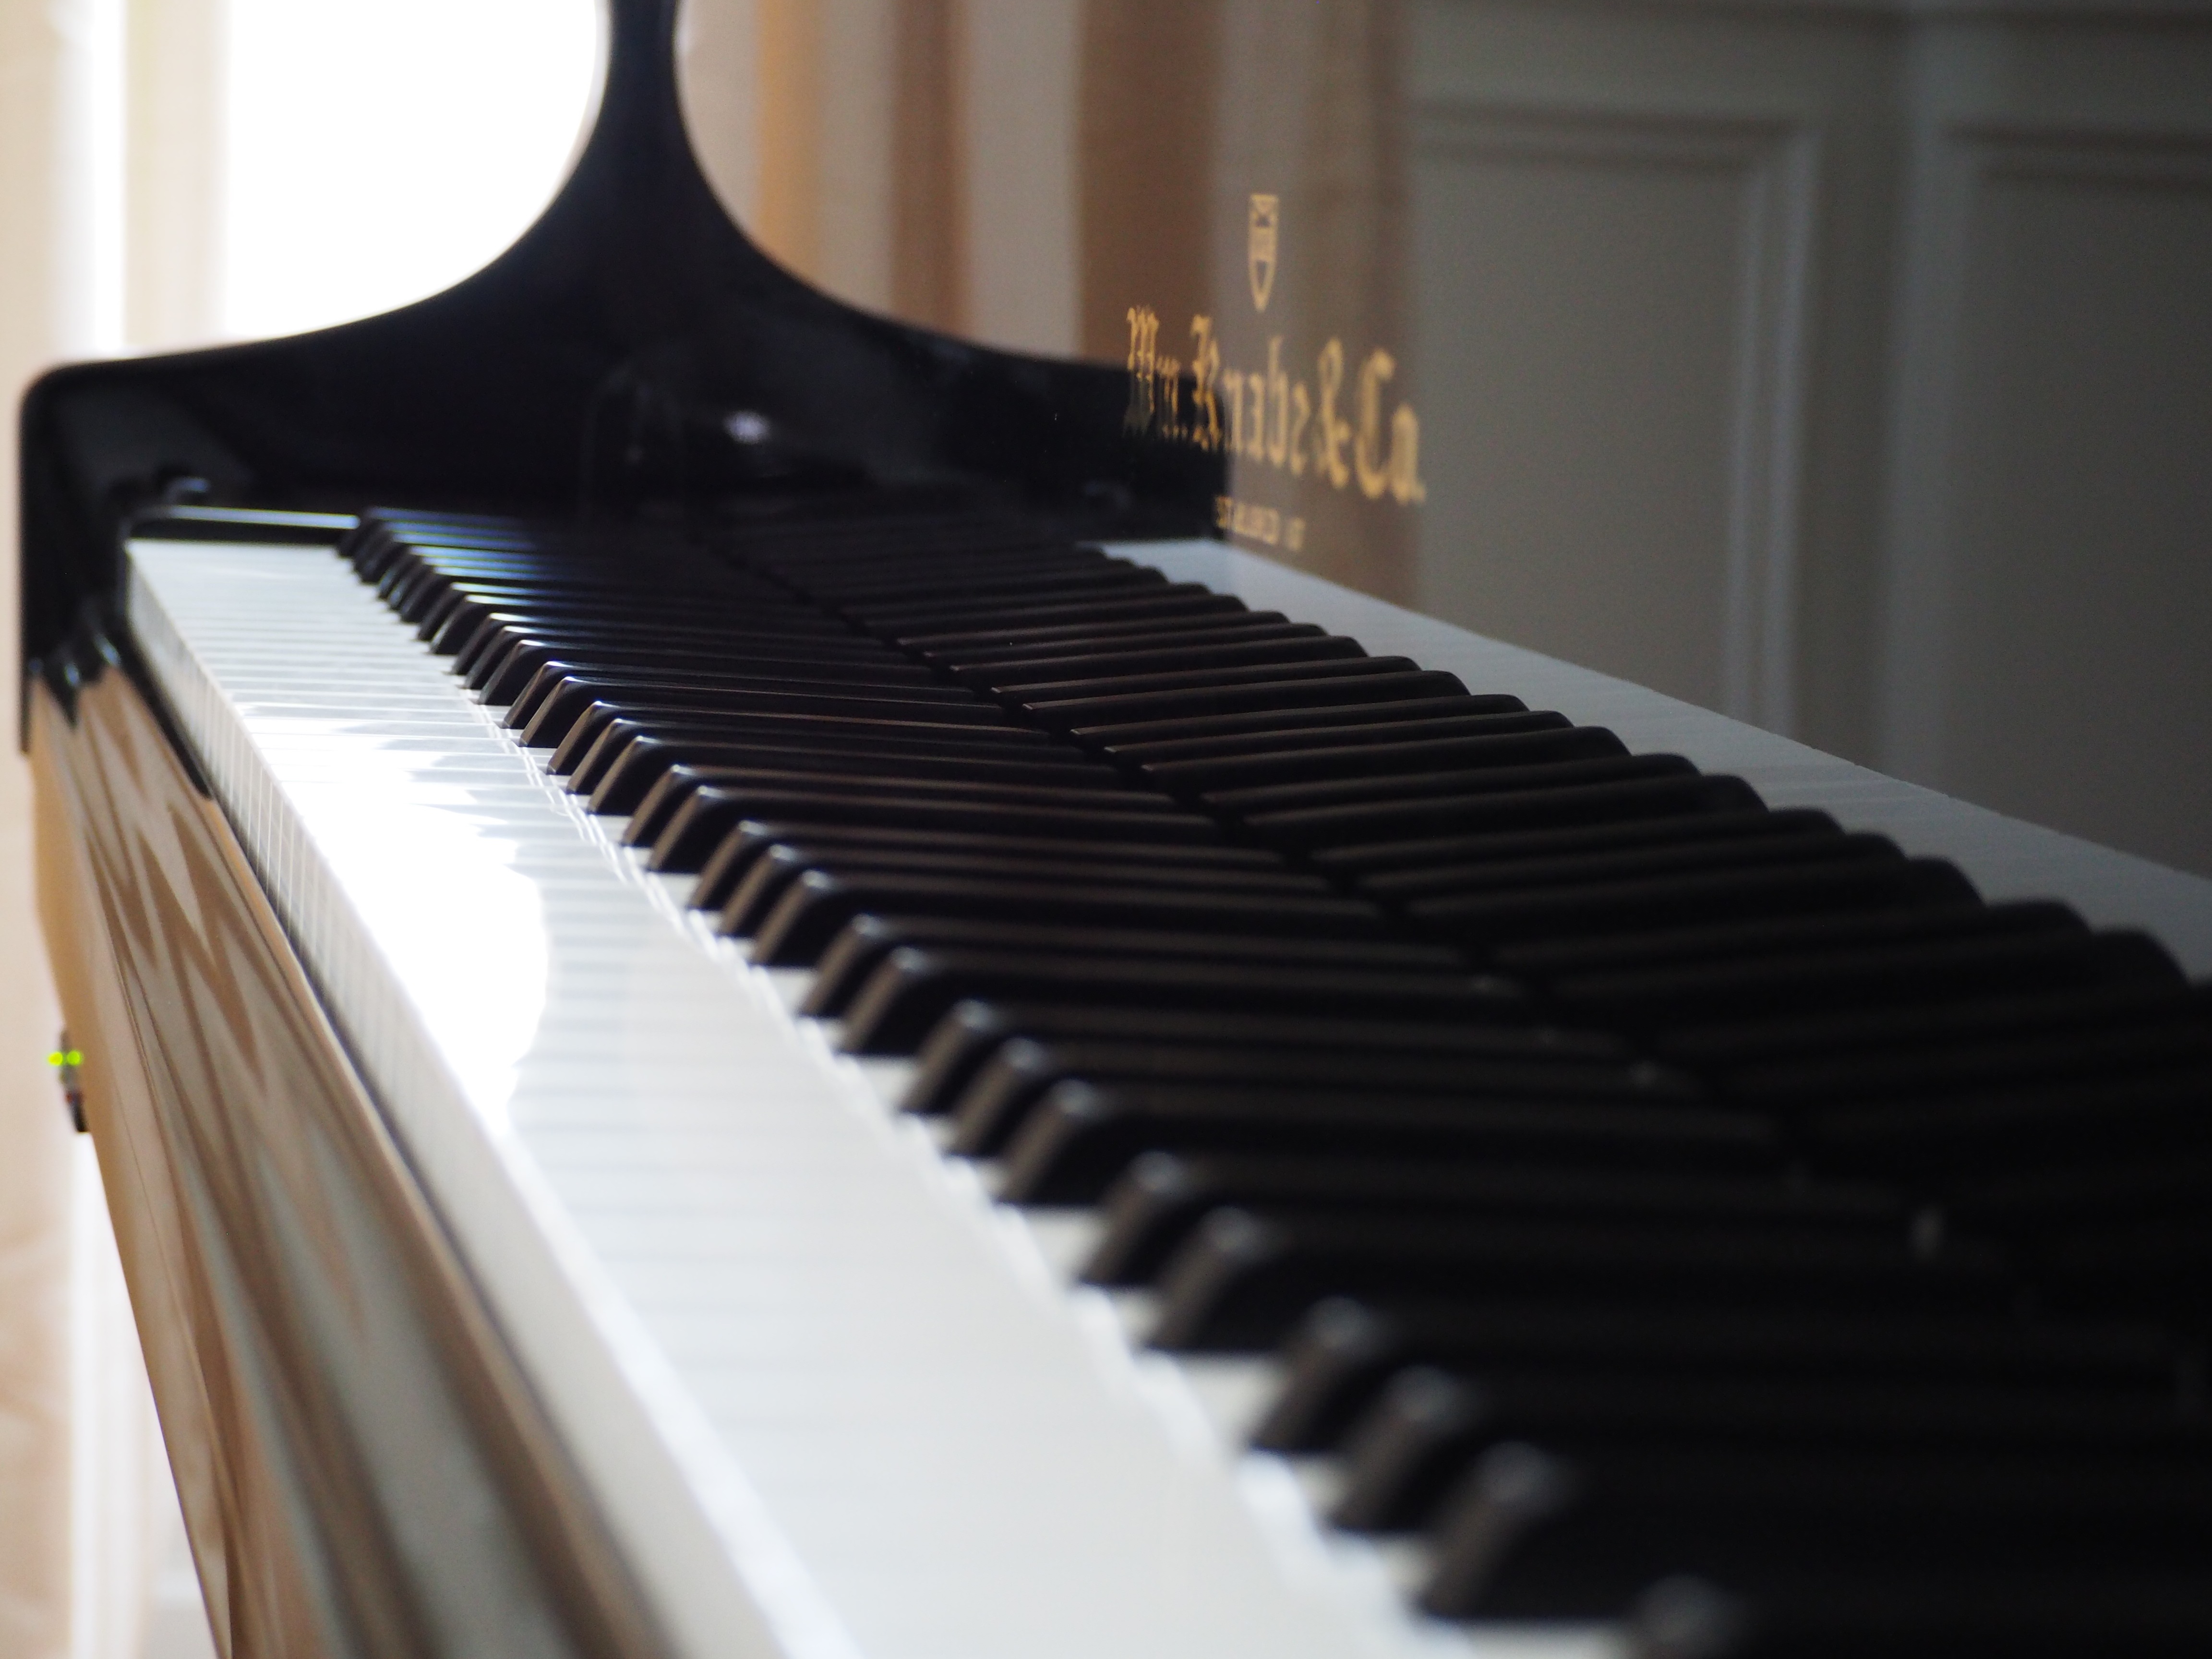
music, keyboard, technology, piano, musician, black, acoustic, musical instrument, keys, pianist, string instrument, digital piano, electronic device, musical keyboard, computer component, electronic instrument, electric piano, electronic keyboard, player piano, fortepiano, celesta